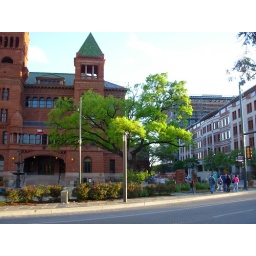
With the setting sun, all here is in shadow except the sidewalk and part of a tree in front of the Courthouse.